Paul Pumphrey

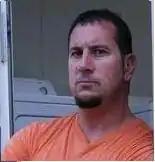

Paul Pumphrey is a martial arts professional and a world champion breaker.